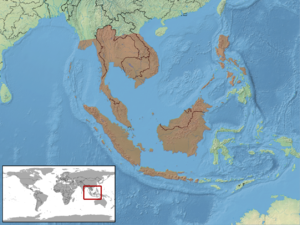
Gonyosoma oxycephalum, le Serpent ratier des mangroves ou Serpent ratier vert à queue rouge, est une espèce de serpents de la famille des Colubridae.